Garrett Gilbert

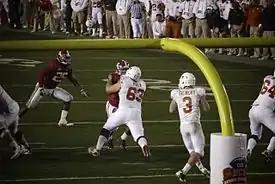

It was at first thought that Gilbert would likely redshirt in 2009 and compete for the starting job in 2010. However, since former backup quarterback John Chiles was moved to wide receiver, Gilbert competed with Sherrod Harris for the backup job during the off-season. On August 23, 2009, Gilbert became the second-string quarterback as a true freshman, in front of the junior Harris.